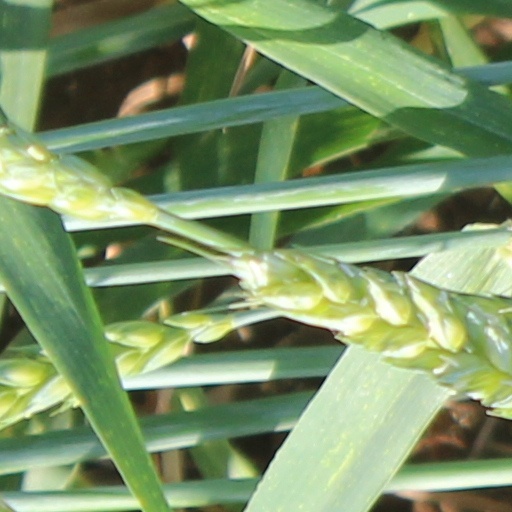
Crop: wheat